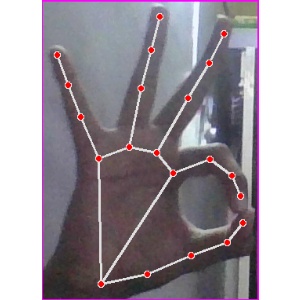
अक्षर: ण